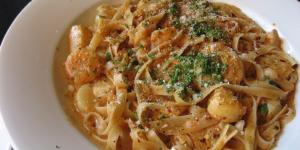
pasta marinera